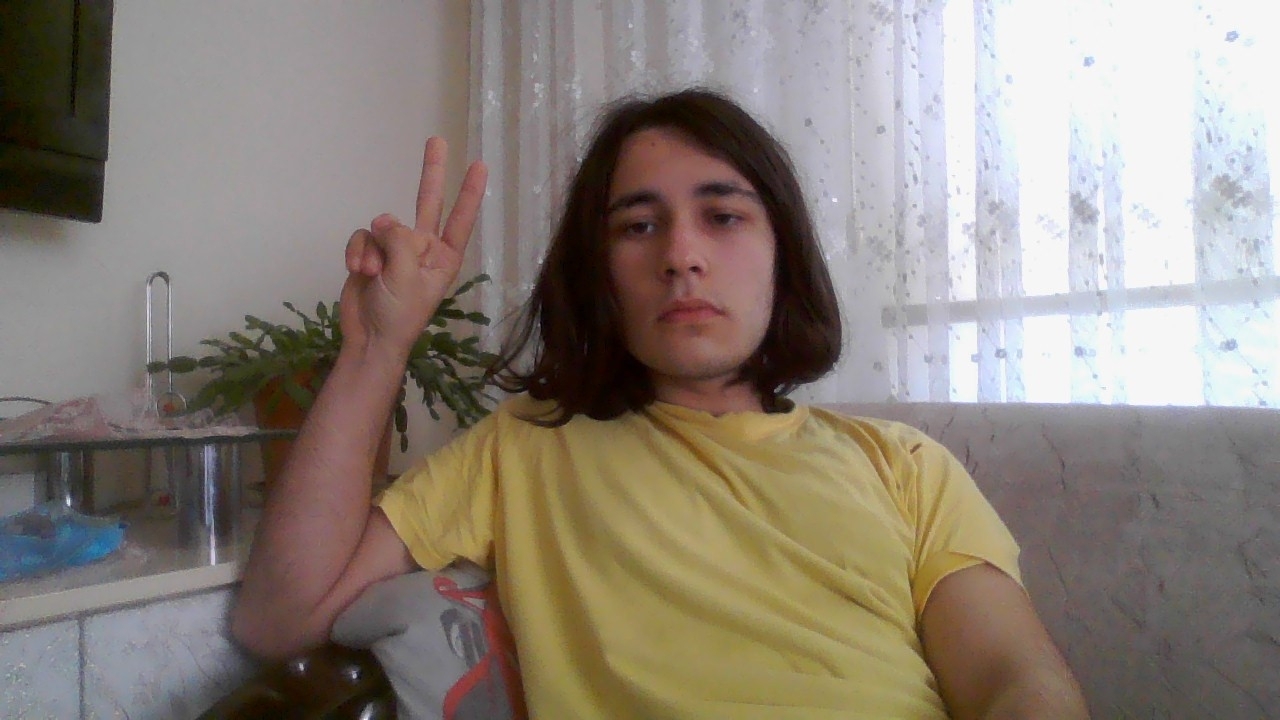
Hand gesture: peace